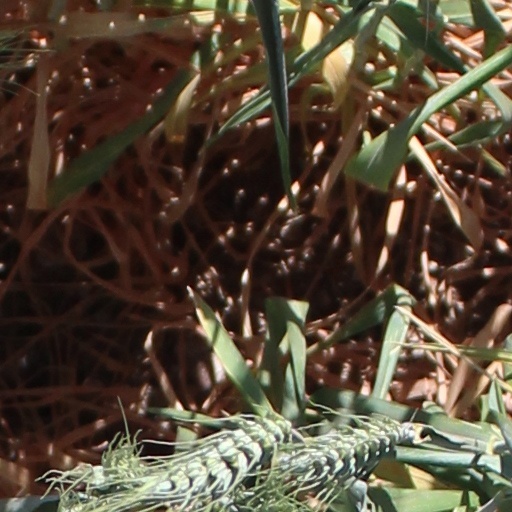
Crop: wheat